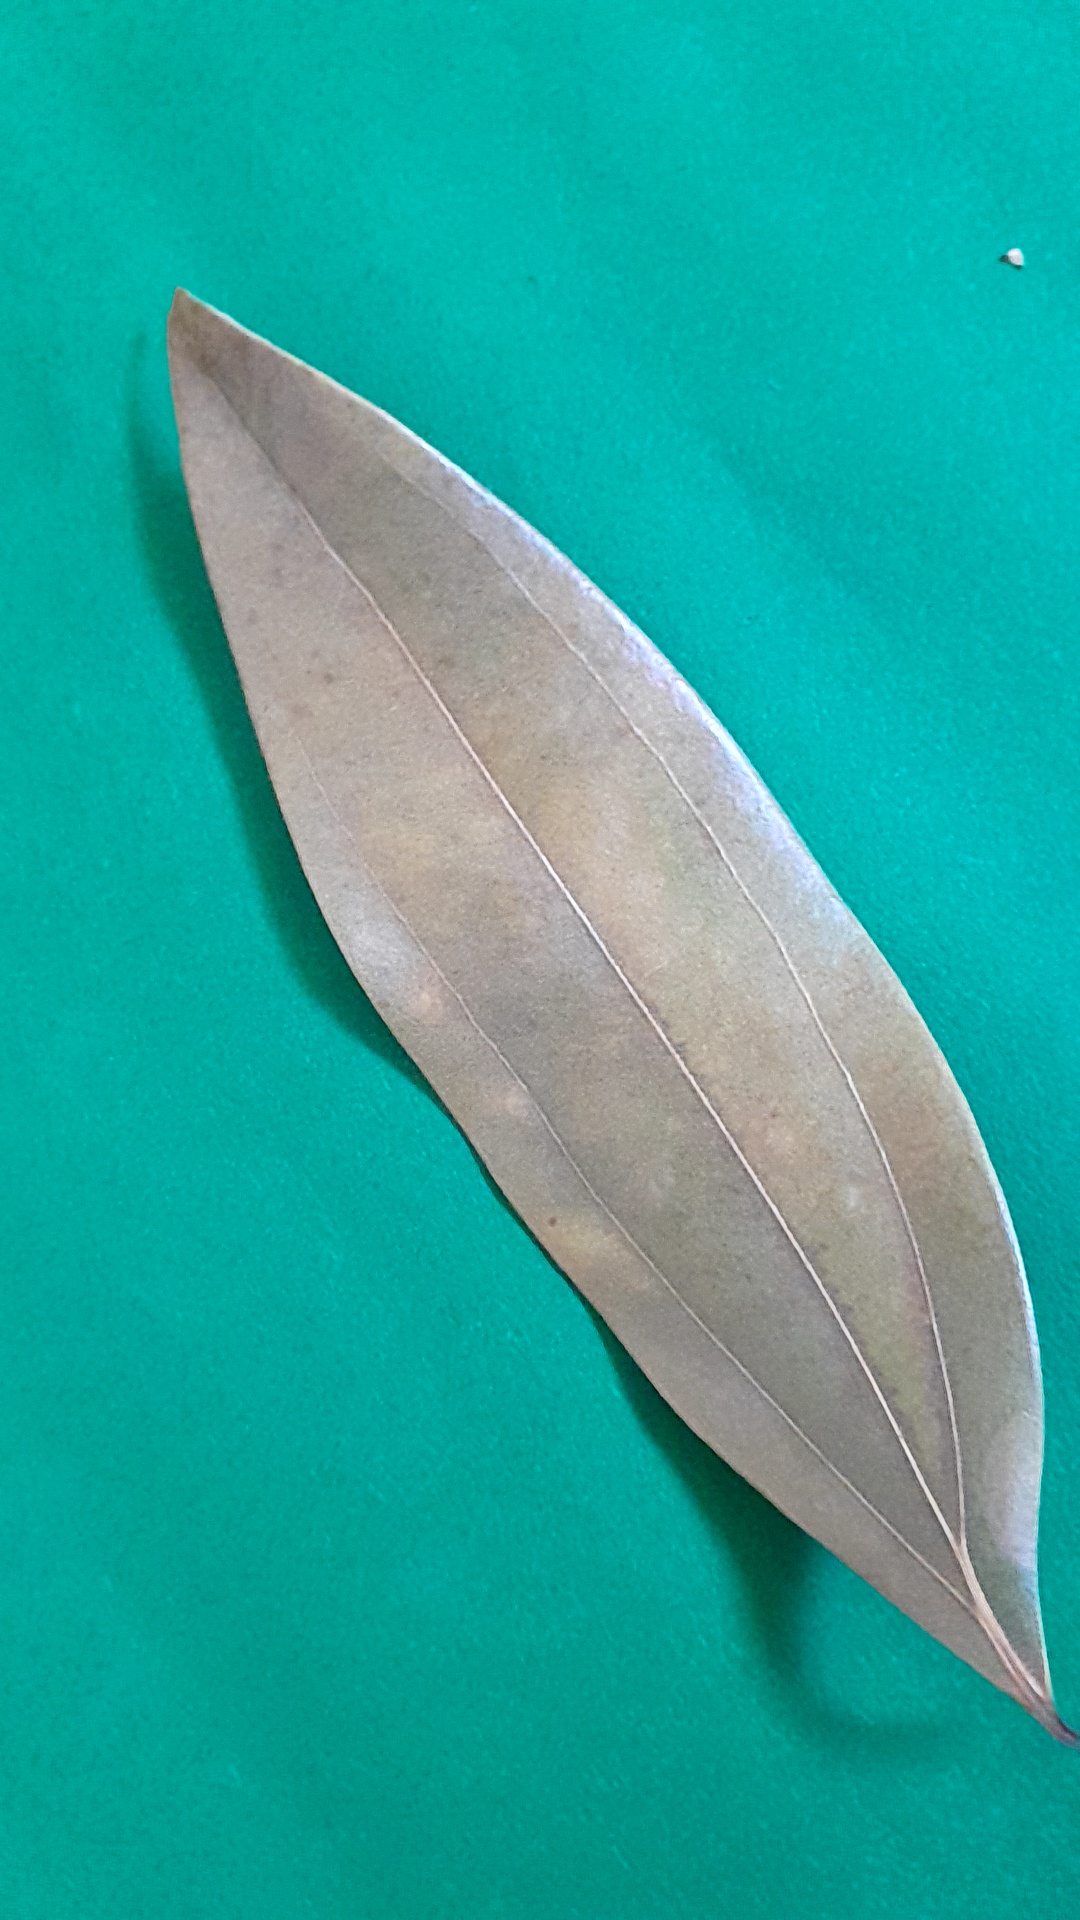
Label: Dry Leaf